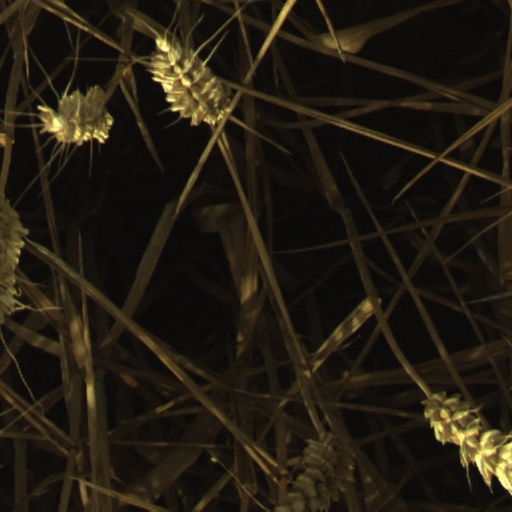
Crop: wheat